Package testing

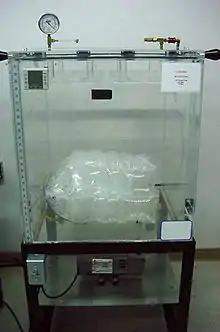
Vacuum chamber for testing leaks in packaging component

Laboratory tests can help determine the shelf life of a package and its contents under a variety of conditions. This is particularly important for foods, pharmaceuticals, some chemicals, and a variety of products. The testing is usually product specific: the mechanisms of degradation are often different. Exposures to expected and elevated temperatures and humidities are commonly used for shelf life testing. The ability of packaging to control product degradation is frequently a subject of laboratory and field evaluations.